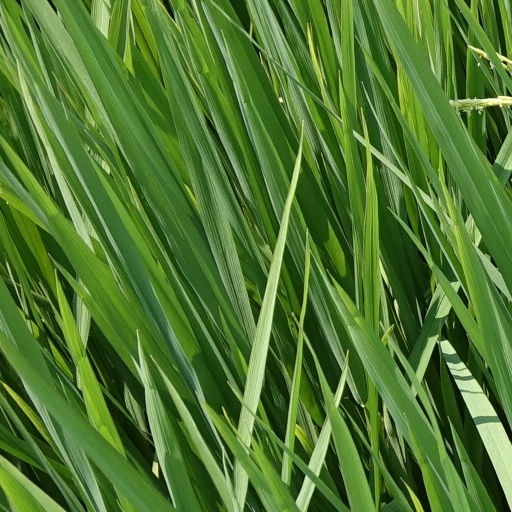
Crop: rice